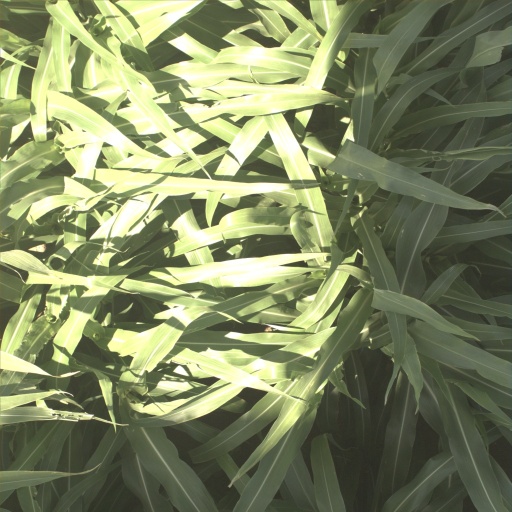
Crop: sorghum